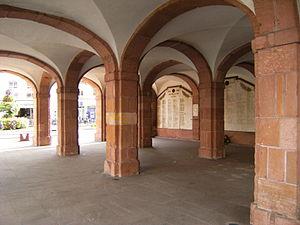
Les arcades de la mairie de Taon L'Étape This building is inscrit au titre des Monuments Historiques. It is indexed in the Base Mérimée, a database of architectural heritage maintained by the French Ministry of Culture,